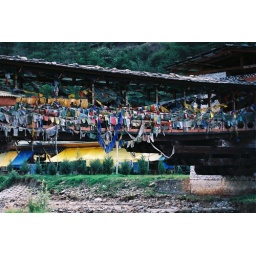
Covered bridge over the river in Thimphu